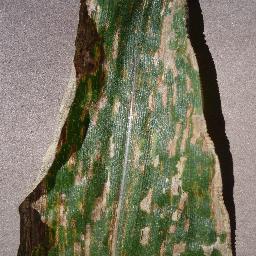
Label: Corn_(Maize)___Gray_Leaf_Spot_(Cercospora)